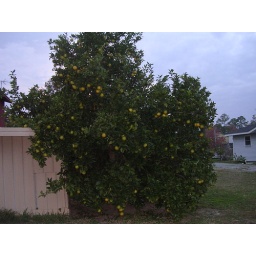
orange tree in orange beach